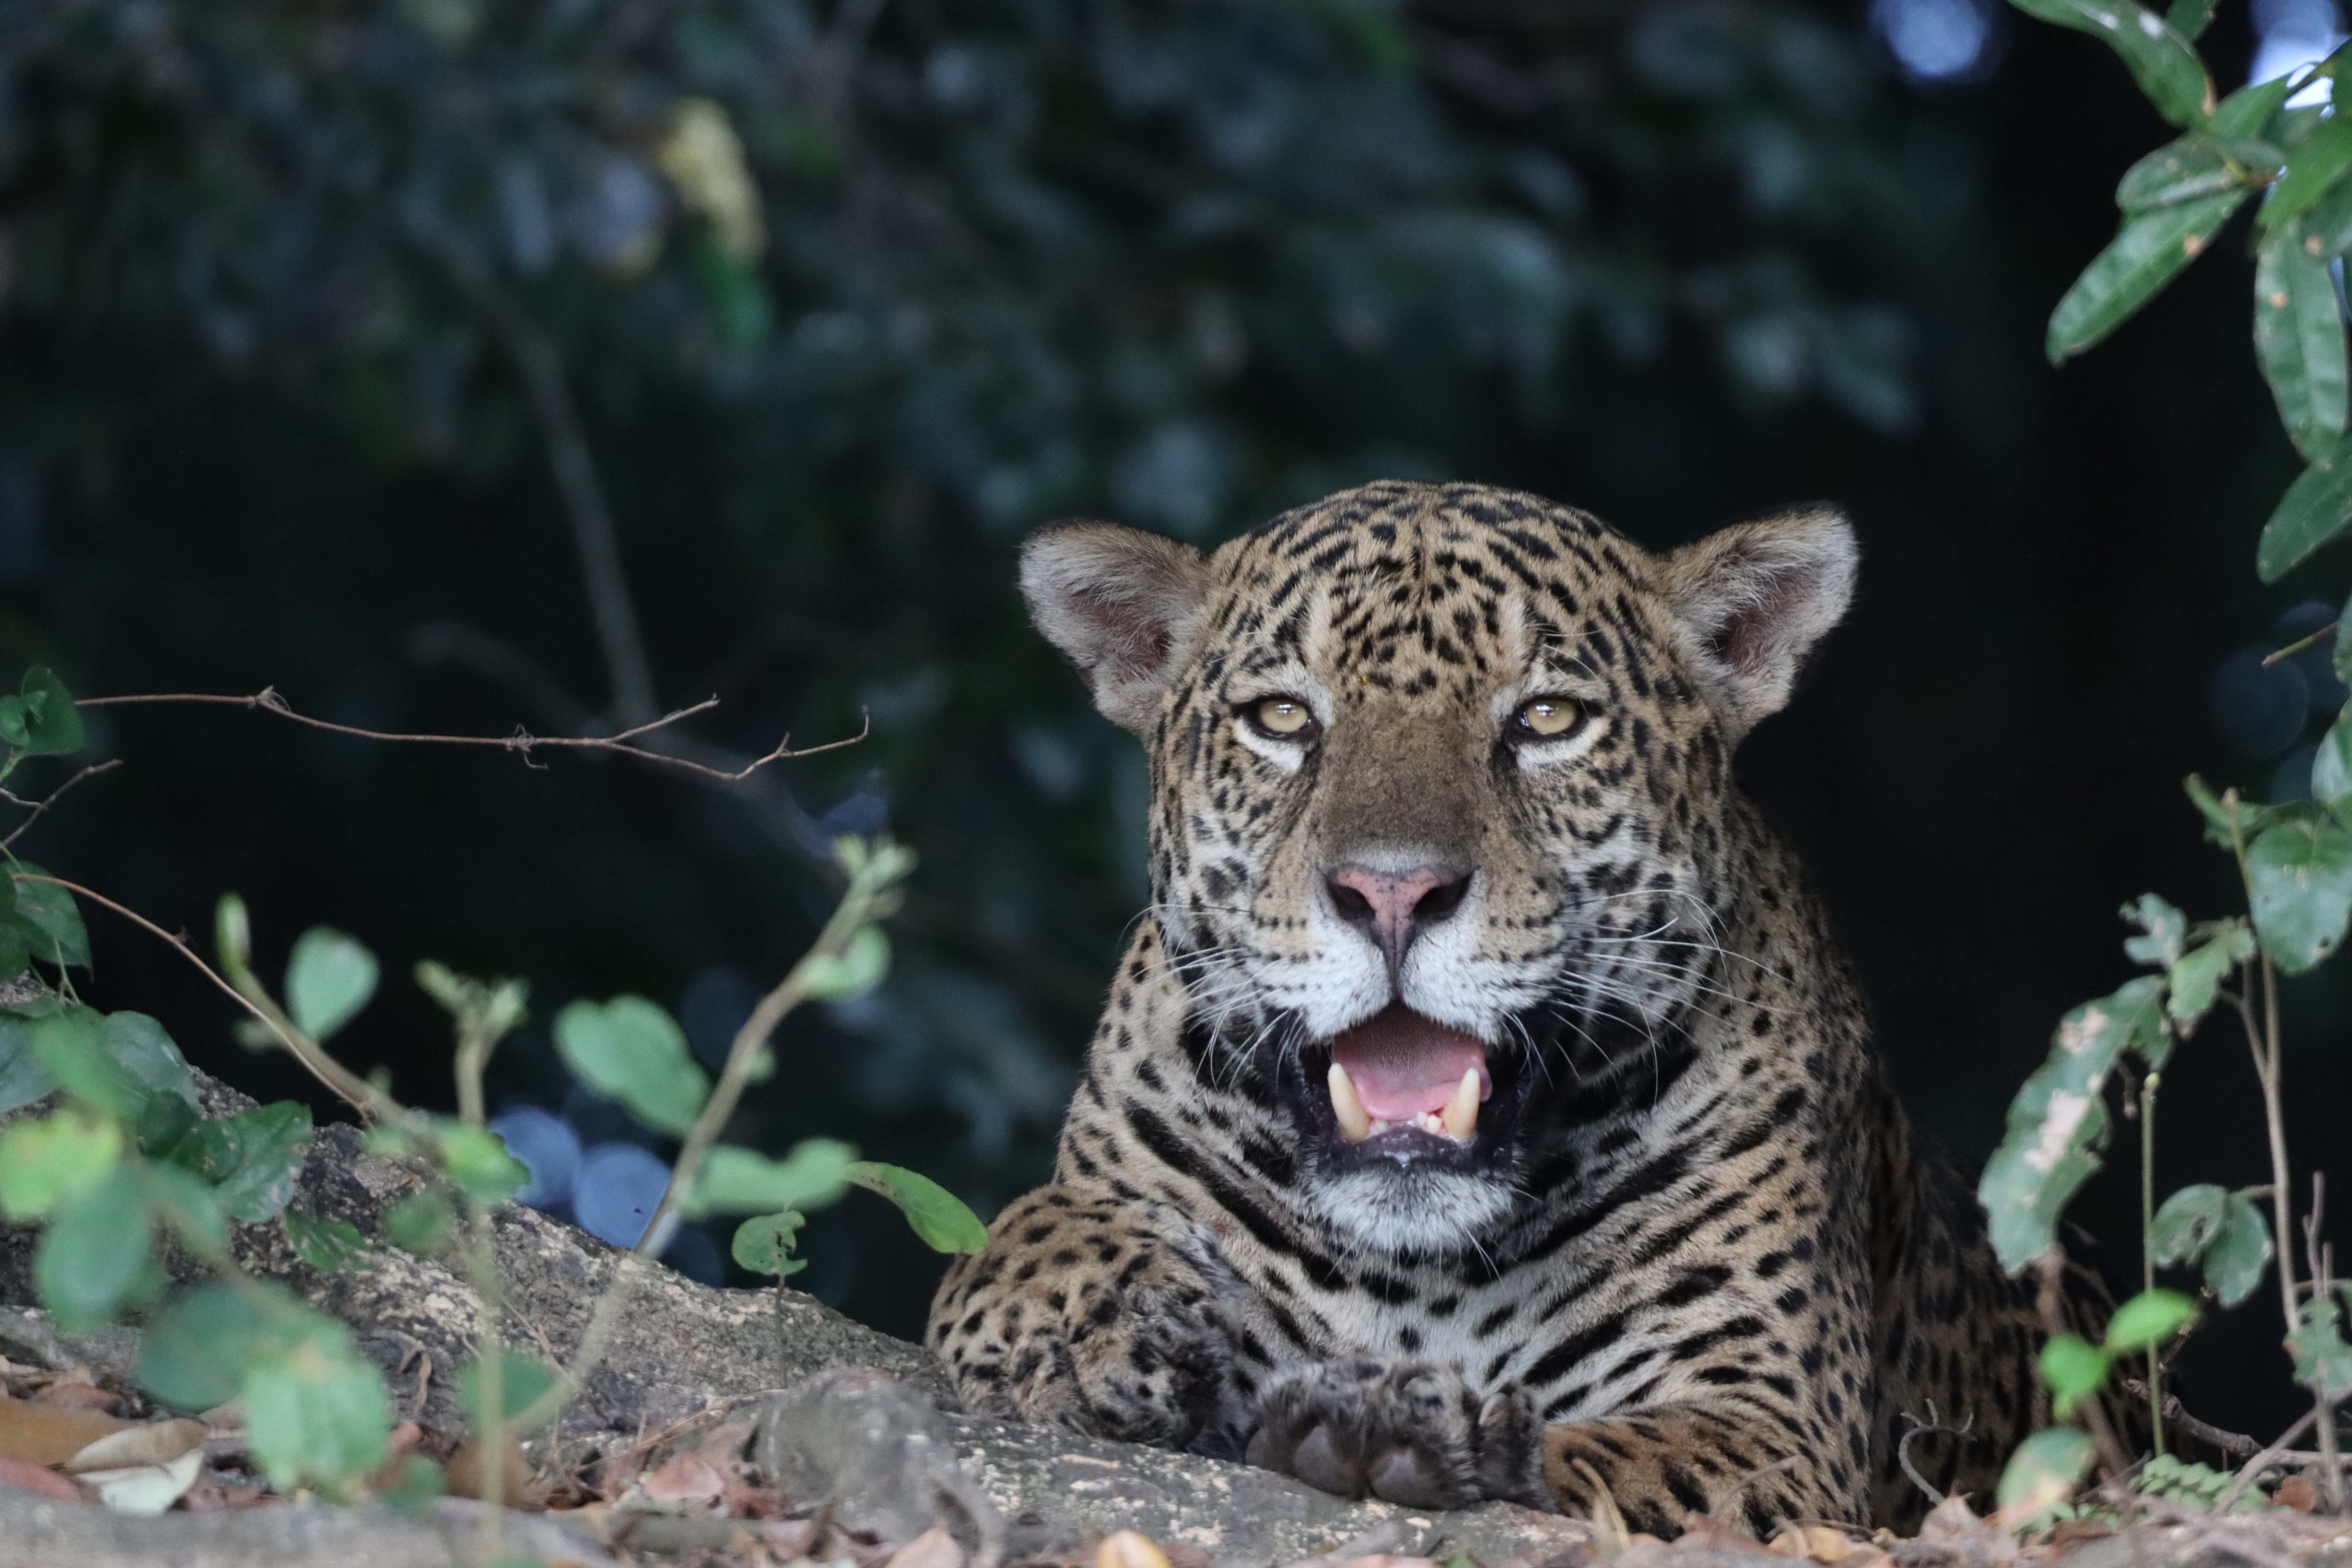
Jaguar: Bagua